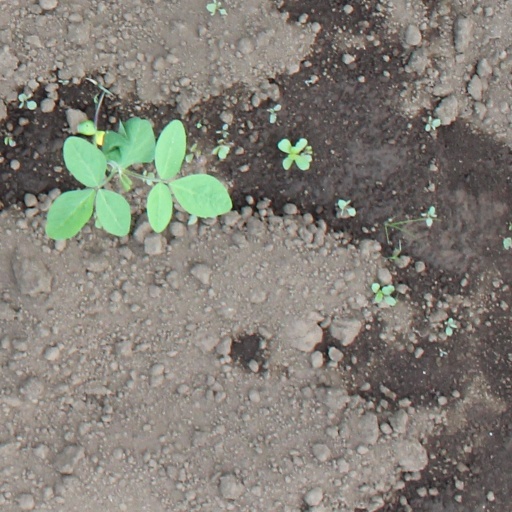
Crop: soybean